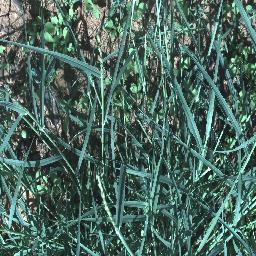
Label: negative